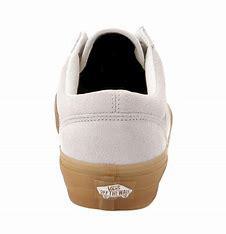
Brand: Vans
Model: Style 36 Skate